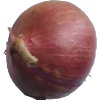
Label: Onion Red 1